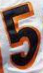
Number: 5